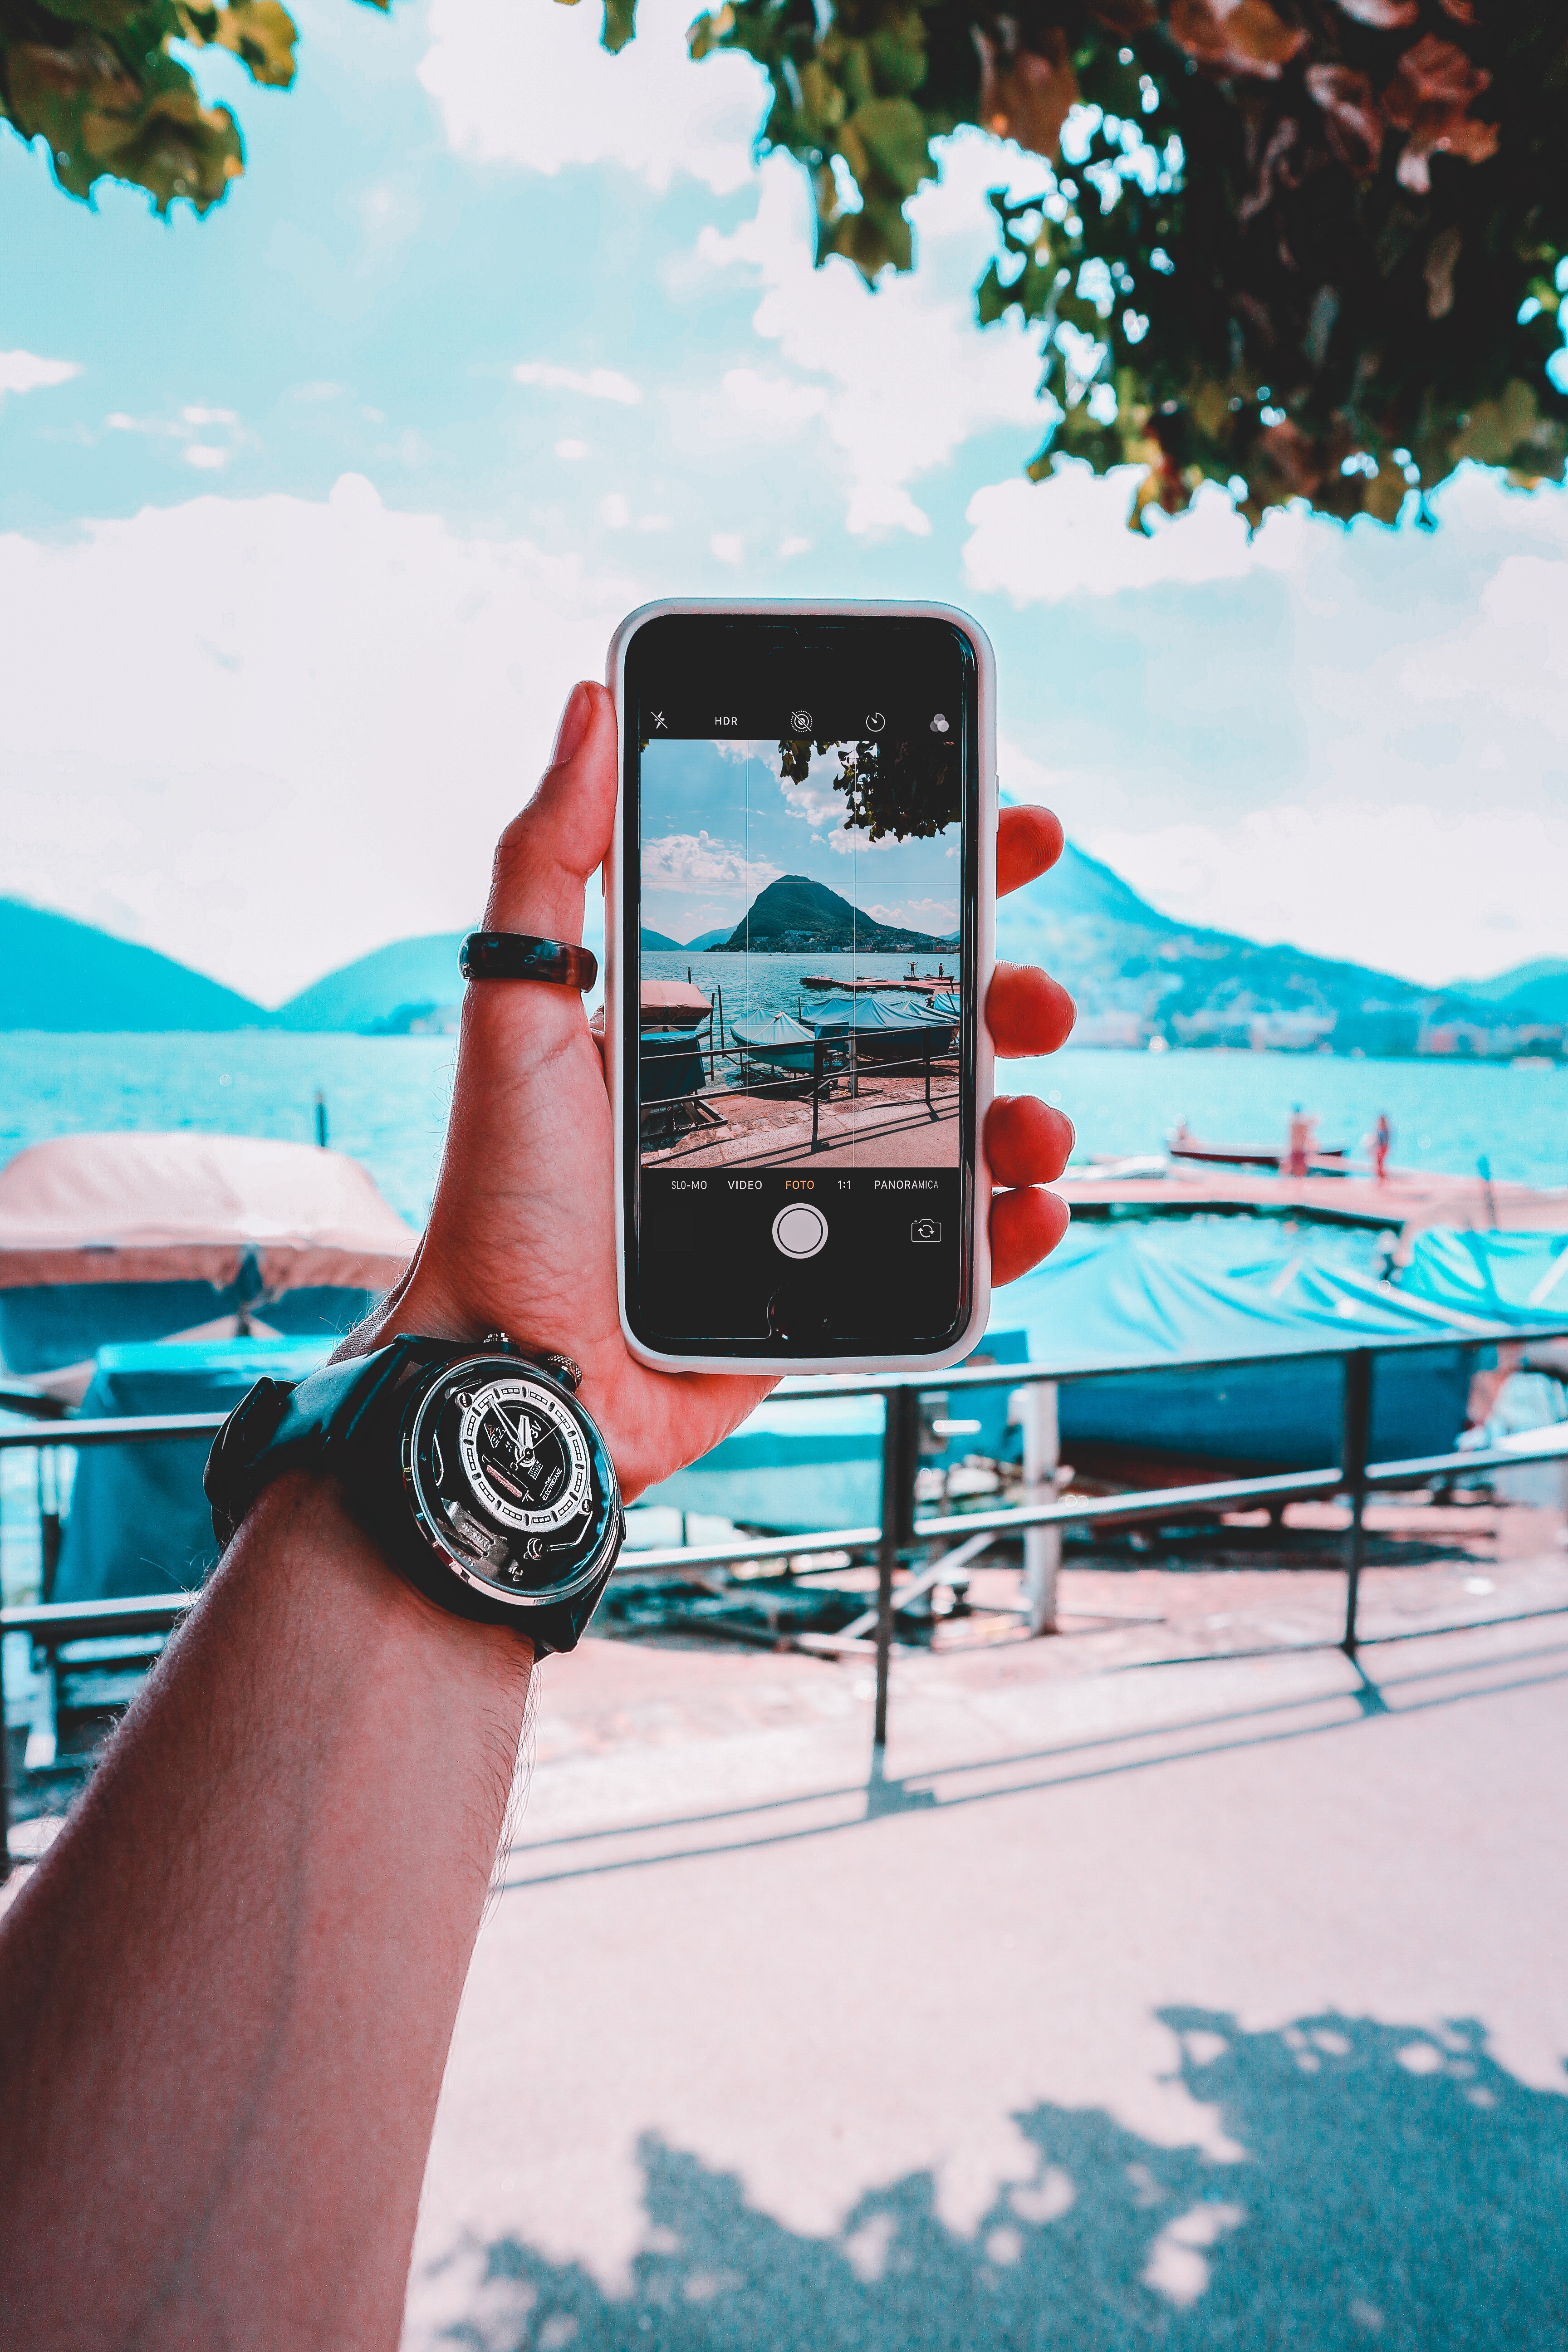
illustration, summer, technology, travel, photography, selfie, tree, vacation, electronic device, hand, art, electronics, gadget, leisure, smartphone